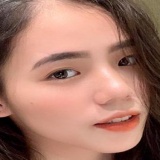
ca sĩ Nguyễn Hương Ly